Marikana massacre

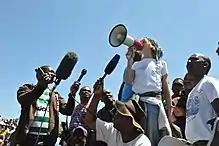
An activist addresses striking Gold Fields mineworkers in Carletonville, Gauteng, October 2012.

As the Lonmin strike continued, Thandi Modise, the Premier of the North West, correctly predicted that the strikes would spread if the government did not adequately address inequality in South Africa. Indeed, some politicians – notably Julius Malema – argued that other mineworkers should take up the Lonmin workers' demand for a R12,5000 wage and called for a nationwide strike in South Africa's mining sector, including with the objective of removing the incumbent NUM leadership. In early September, in the West Rand, South Africa's gold mining hub, Malema told a crowd of mineworkers:You must render the mines ungovernable... There must be a national strike. They have been stealing this gold from you. Now it is your turn. You want your piece of gold. These people are making billions from these mines.